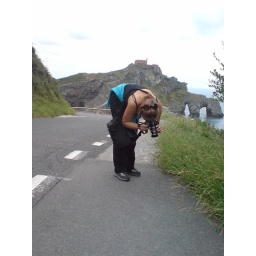
My feet in the sky of Bilbao and my head in San Francisco street